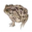
Label: frog